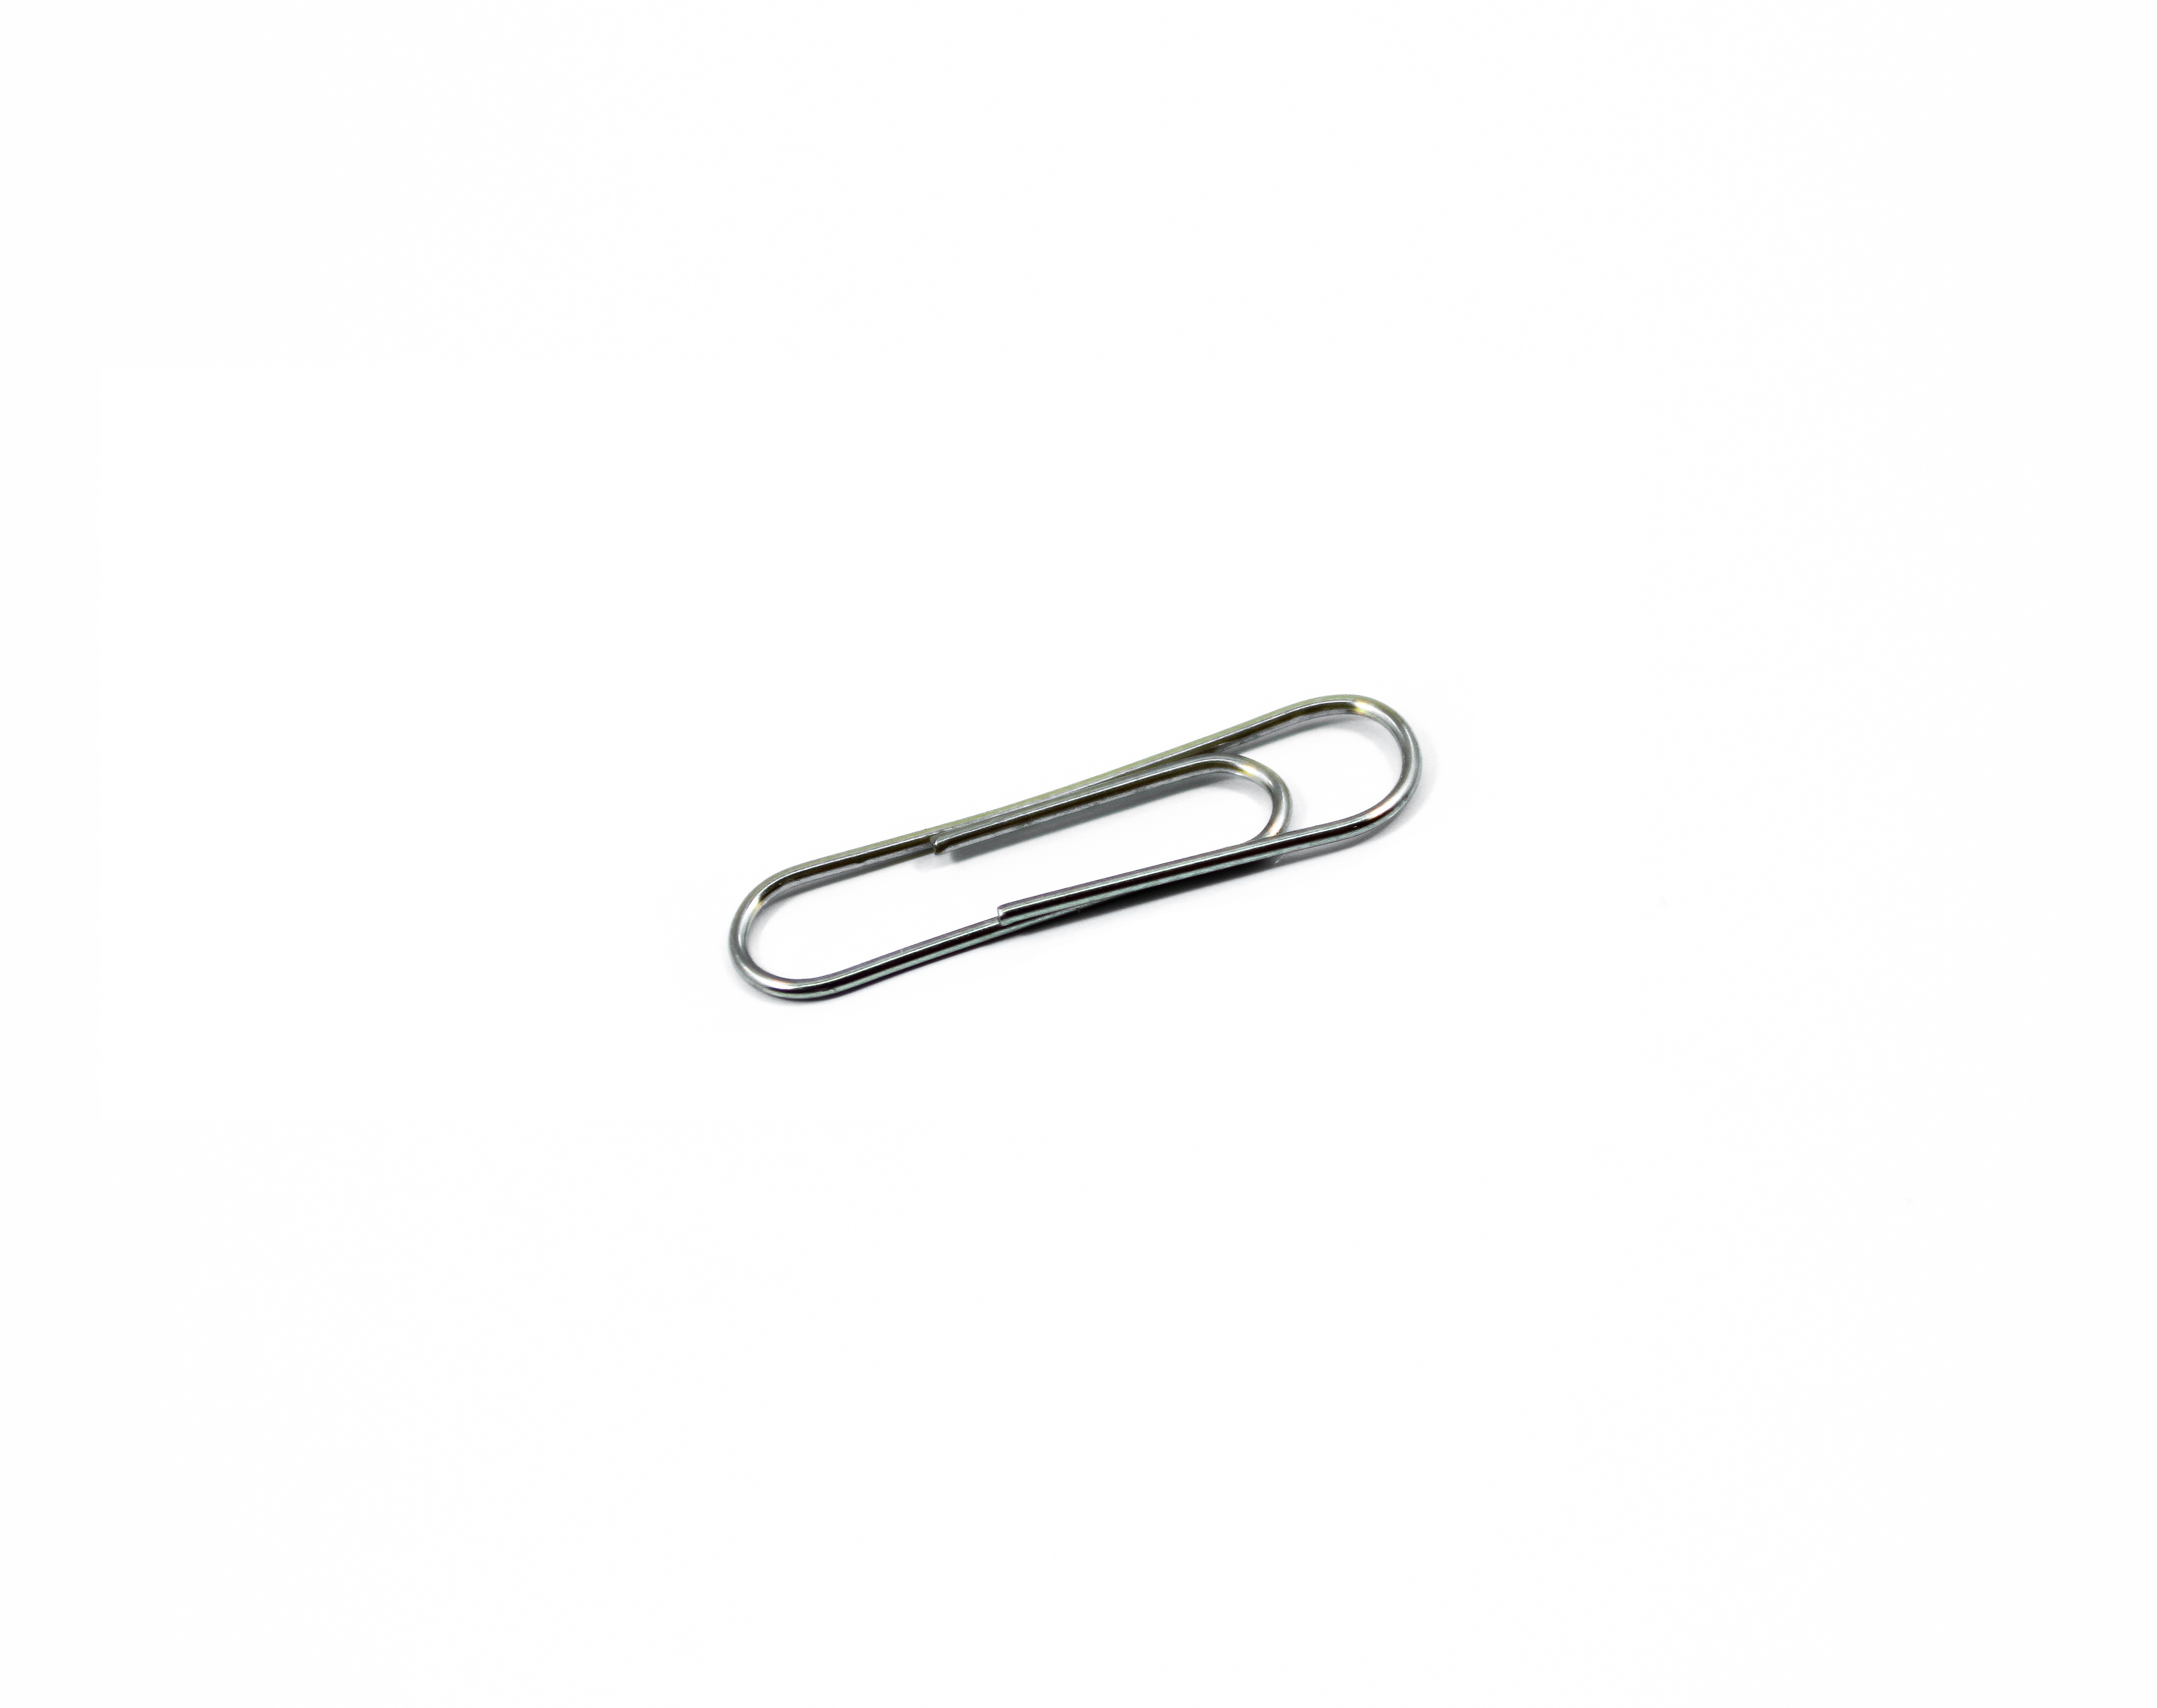
white, trombone, white background, office supplies, free image, fashion accessory, trombone paper